The Man from U.N.C.L.E.

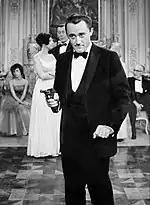
Robert Vaughn with his P-08 "The Vulcan Affair"

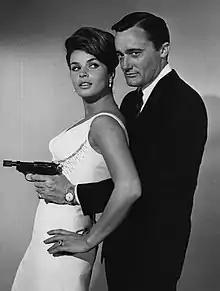
Robert Vaughn with his modified P-38 (1964)

One prop, designed by the toy designer Reuben Klamer often referred to as "The Gun", drew so much attention that it actually spurred considerable fan mail, and was often so addressed. Internally designated the "U.N.C.L.E. Special", it was a modular semi-automatic firearm weapon. The basic pistol could be converted into a longer-range carbine by attaching a long barrel, an extendable shoulder stock, a telescopic sight, and an extended magazine. In this "carbine mode", the pistol could fire on full automatic. This capability brought authorities to the set to investigate reports that the studio was illegally manufacturing machine guns. They threatened to confiscate the prop guns and it took a tour of the prop room to convince them that these were actually "dummy" pistols incapable of firing live ammunition. The actual pistol used as the prop was the Mauser Model 1934 Pocket Pistol, but it was unreliable, it jammed constantly, and it was dwarfed by the carbine accessories. It was soon replaced by the larger and more-reliable Walther P38.